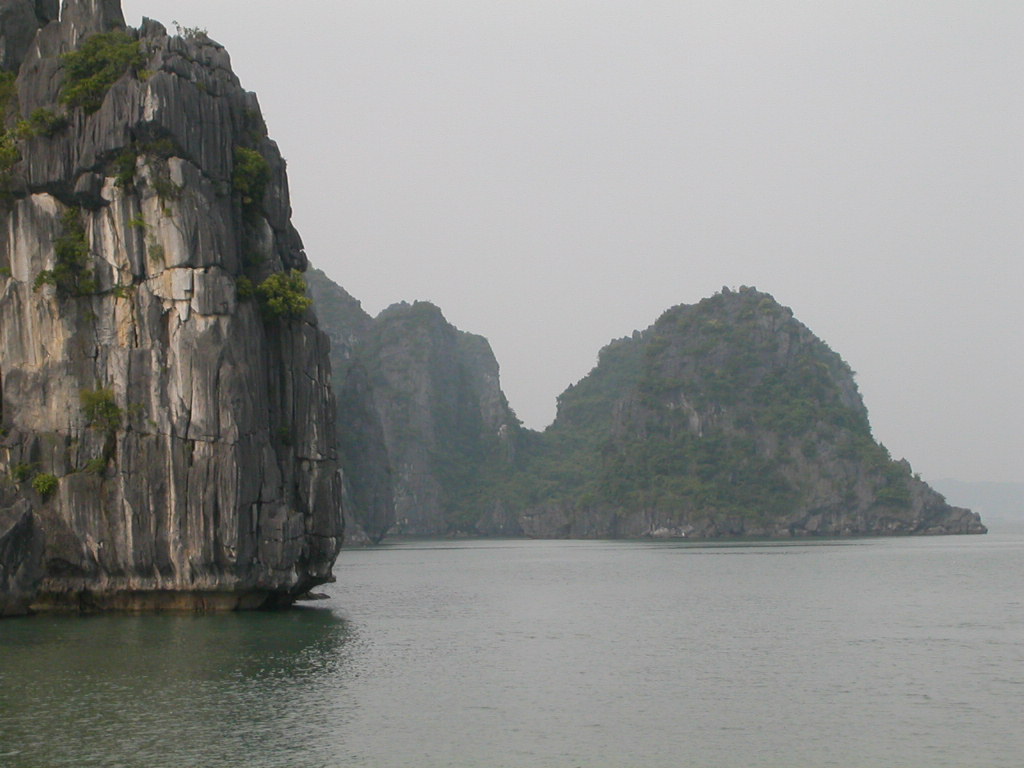
user: text: Màu sắc chủ đạo của các vách đá trong hình là gì?
assistant: text: Màu xám

user: text: Có bao nhiêu hòn đảo lớn có thể nhìn thấy rõ ràng từ tiền cảnh đến trung cảnh trong hình?
assistant: text: Ba

user: text: Địa danh nổi tiếng nào ở Việt Nam có cảnh quan tương tự như trong bức ảnh này?
assistant: text: Vịnh Hạ Long

user: text: Phong cảnh này gợi liên tưởng đến loại hình du lịch nào đặc trưng của Việt Nam?
assistant: text: Du lịch biển đảo

user: text: Những hòn đảo đá vôi này được hình thành chủ yếu từ quá trình địa chất nào và đặc điểm nào khiến chúng trở thành di sản thế giới?
assistant: text: Chúng được hình thành từ quá trình phong hóa và xói mòn kéo dài của đá vôi dưới tác động của nước biển và khí hậu nhiệt đới ẩm. Đặc điểm nổi bật là sự đa dạng của các hình thái địa chất karst, tạo nên cảnh quan độc đáo và giá trị thẩm mỹ cao.